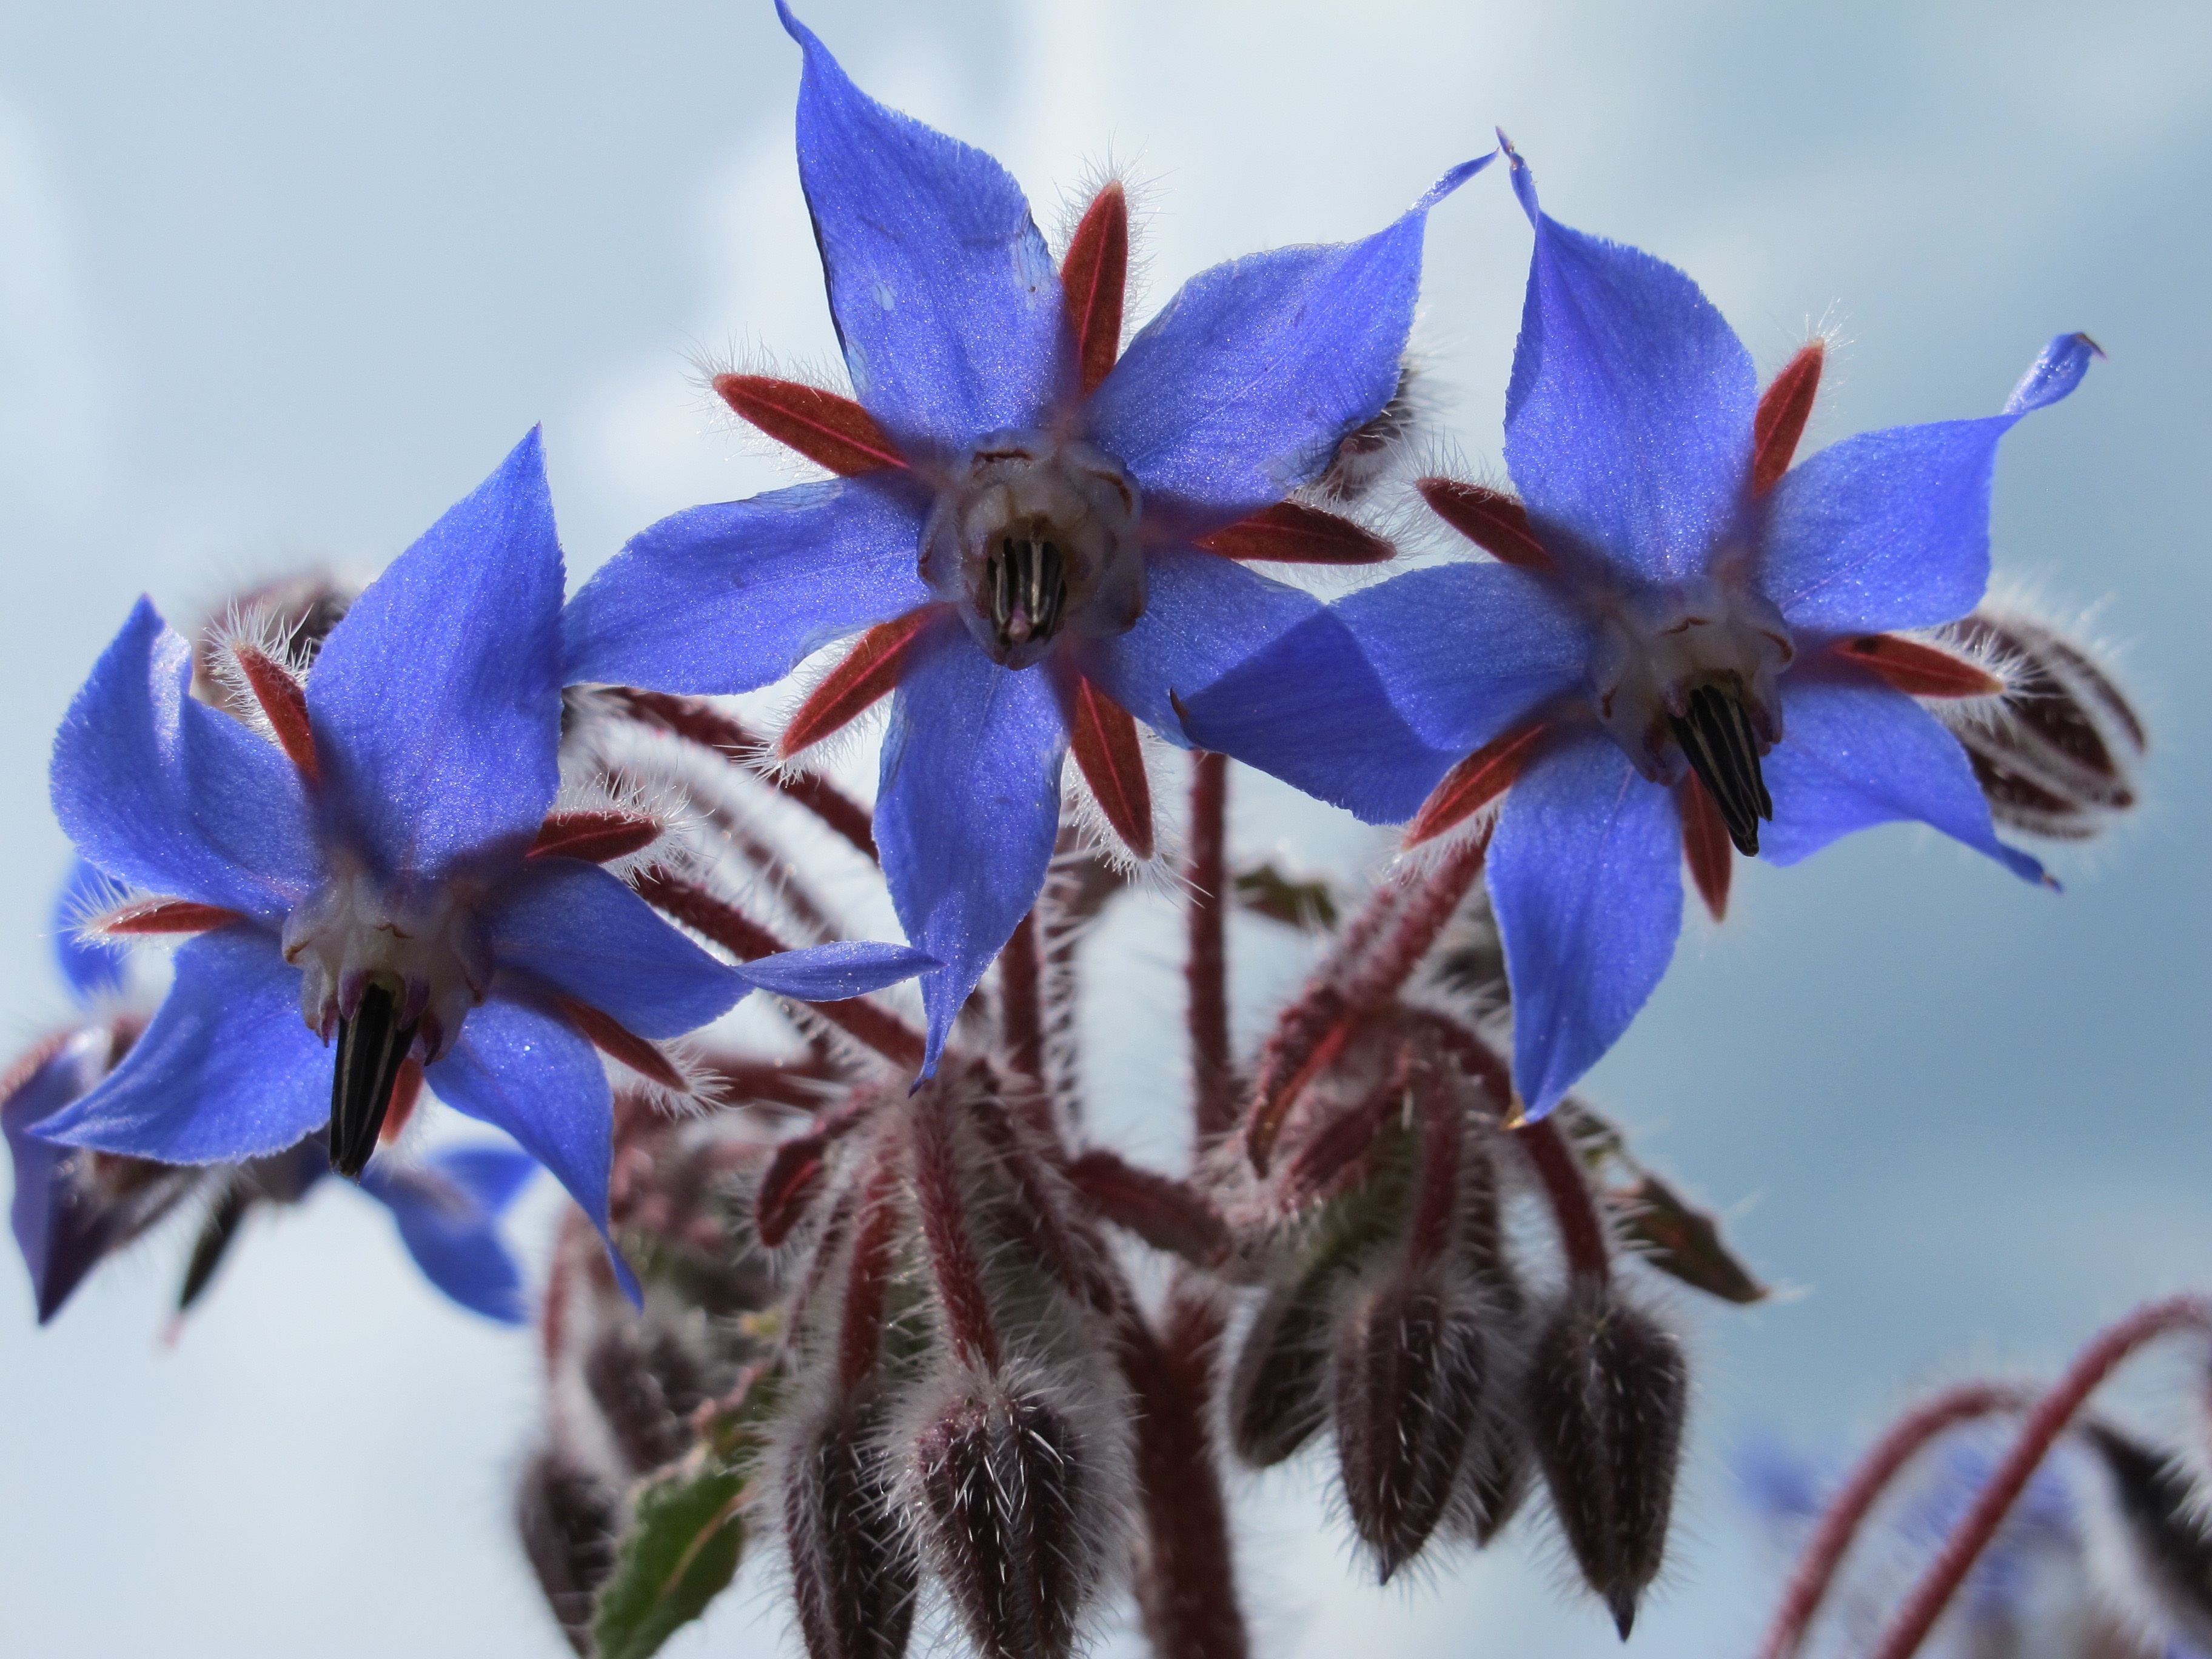
blossom, plant, flower, petal, bloom, macro, botany, blue, flora, wildflower, close up, borage, macro photography, flowering plant, land plant